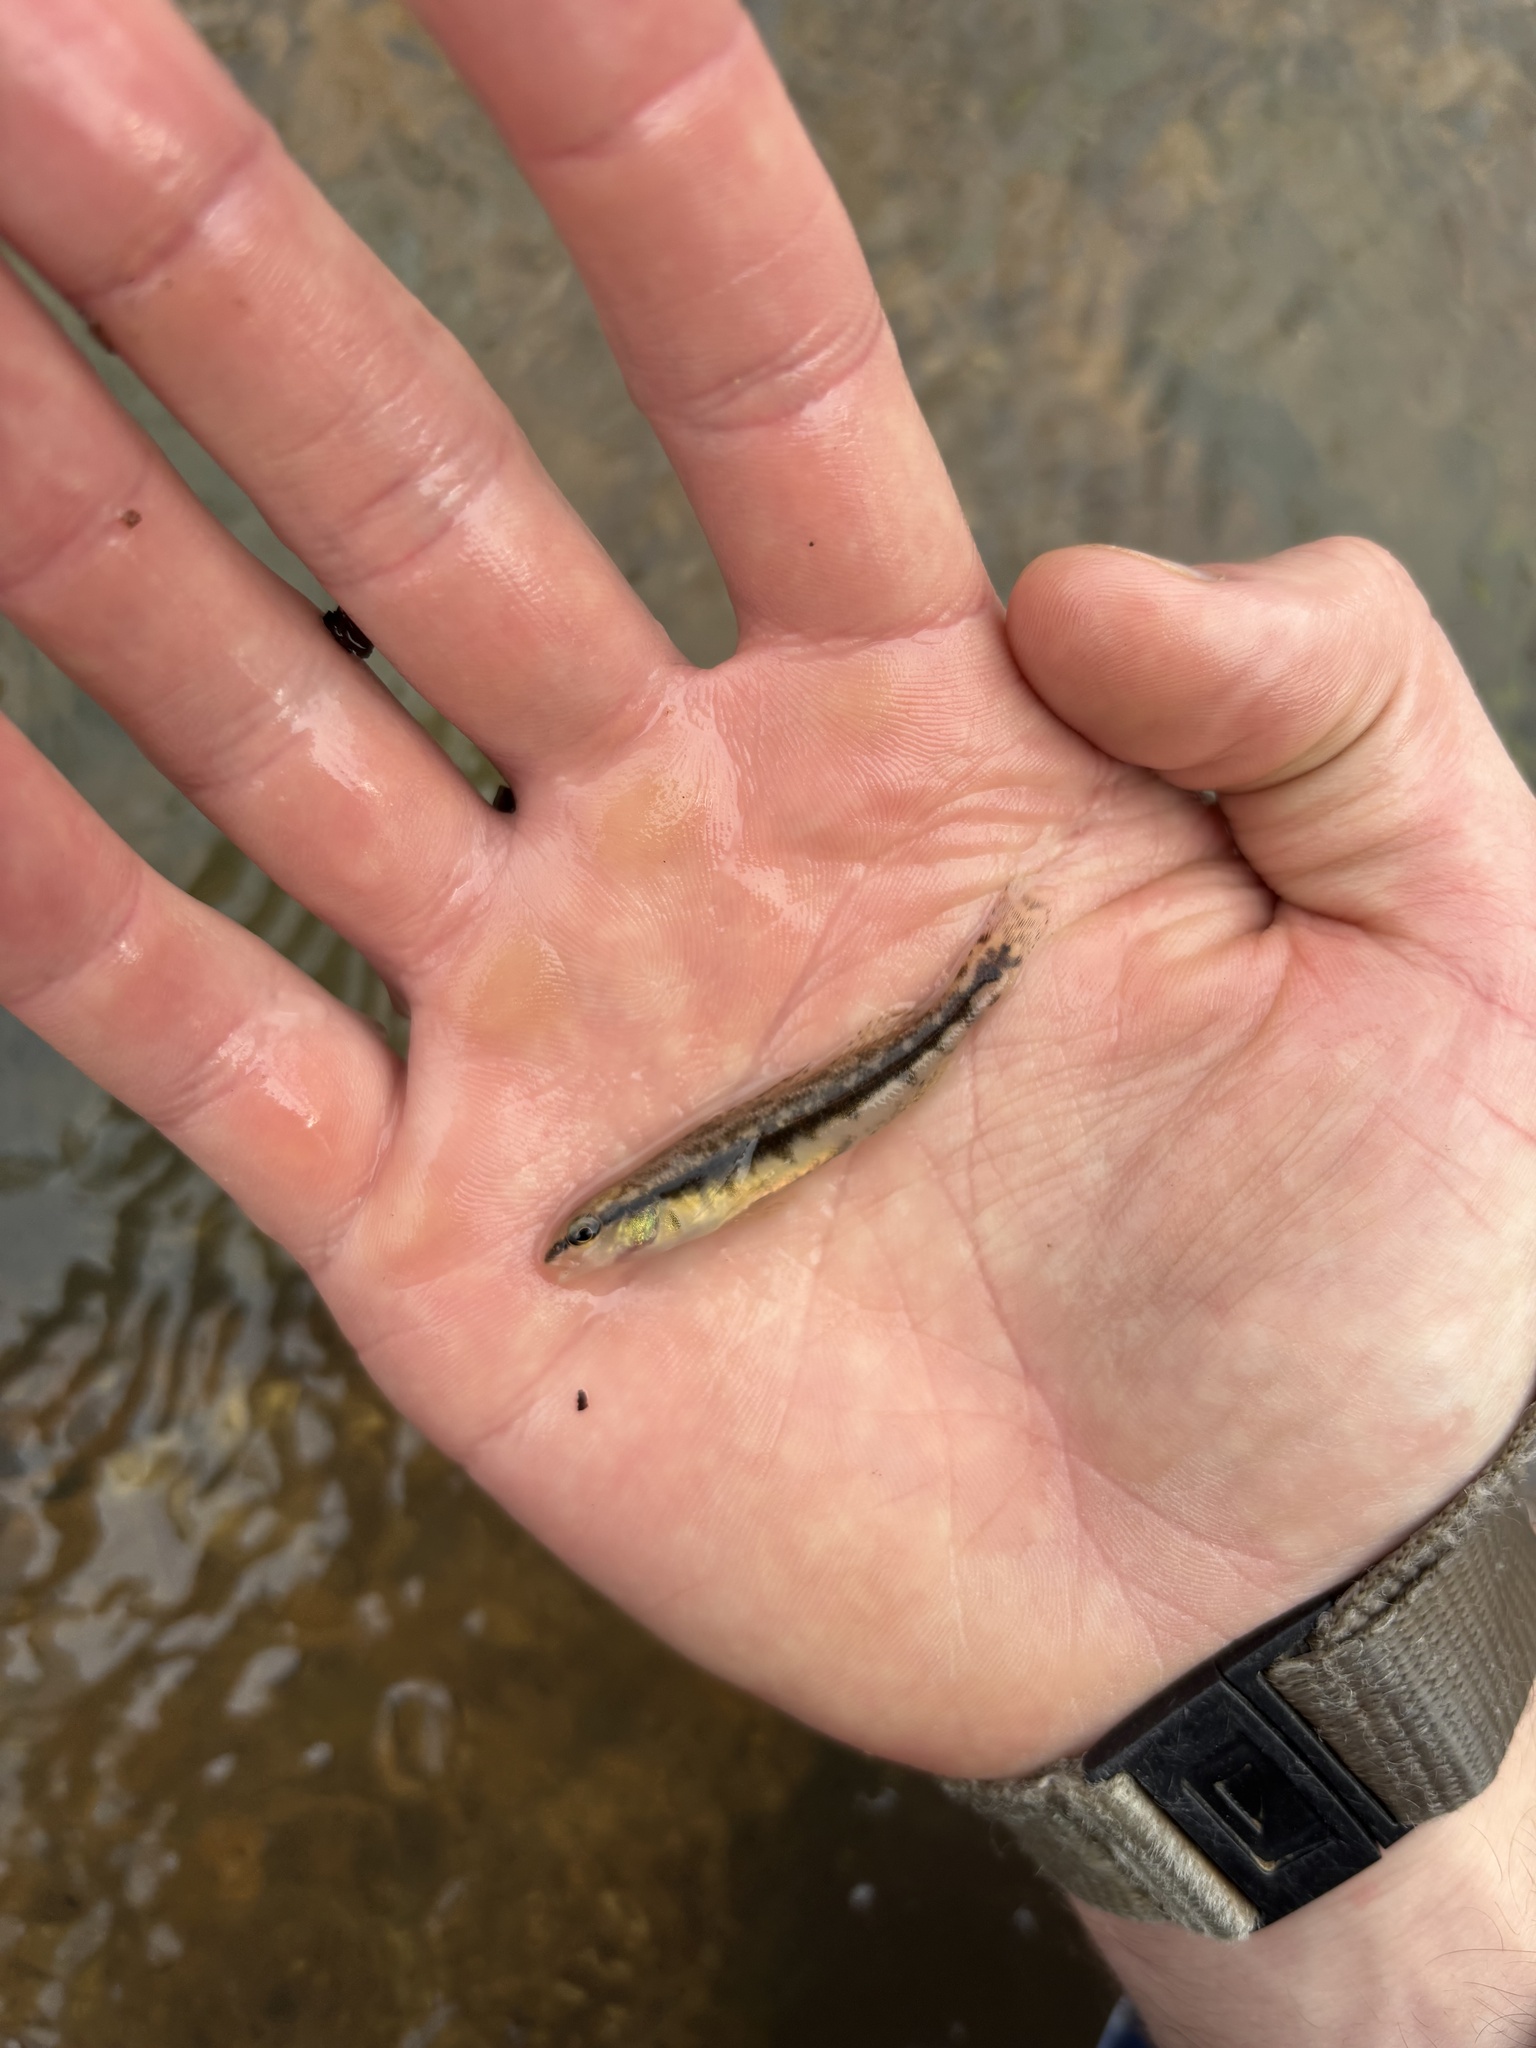
fish (species not among the labelled classes)